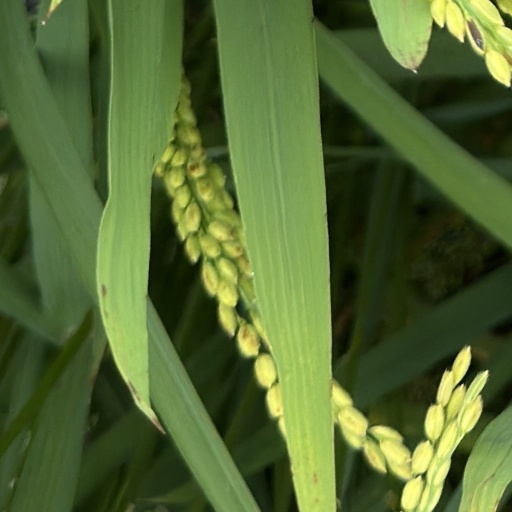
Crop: rice